Isaac Alcalay

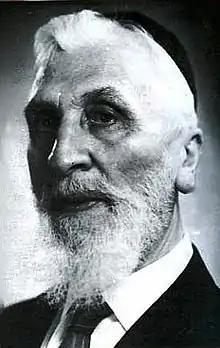

Isaac Abraham Alcalay (November 11, 1881 – December 29, 1978) was a Bulgarian-born Jew who served as Chief Rabbi of Serbia and Yugoslavia as well as a leading of American Sephardic Jews.